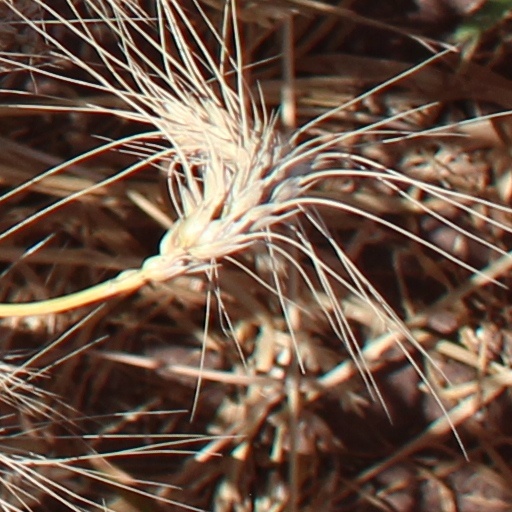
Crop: wheat